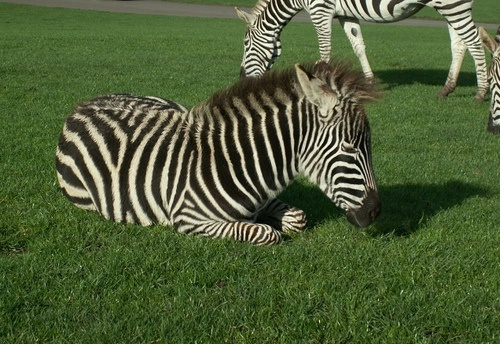
A couple of zebra standing and sitting on top of a grass field.
A zebra is laying down next to another zebra.
A zebra laying down in the grass while others graze
Zebra need to rest every now and then.
Zebra sitting in a field of grass and other zebras walking in the background.